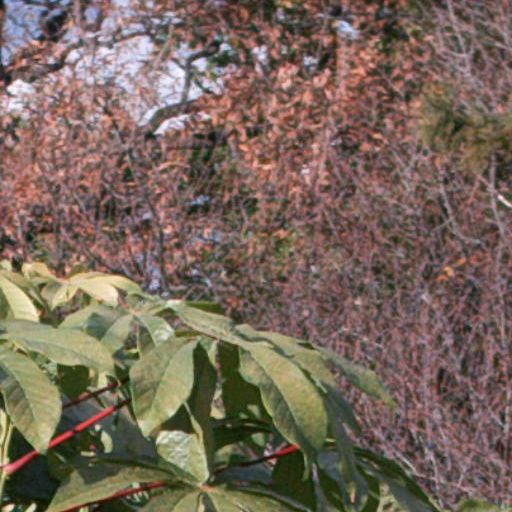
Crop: cassava